Alexander Calder

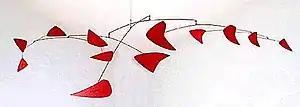
"Red Mobile", 1956, Painted sheet metal and metal rods, a signature work by Calder – Montreal Museum of Fine Arts

In New York City, Calder enrolled at the Art Students League, studying briefly with George Luks, Boardman Robinson, and John Sloan. While a student, he worked for the "National Police Gazette" where, in 1925, one of his assignments was sketching the Ringling Bros. and Barnum & Bailey Circus. Calder became fascinated with the circus action, a theme that would reappear in his later work.